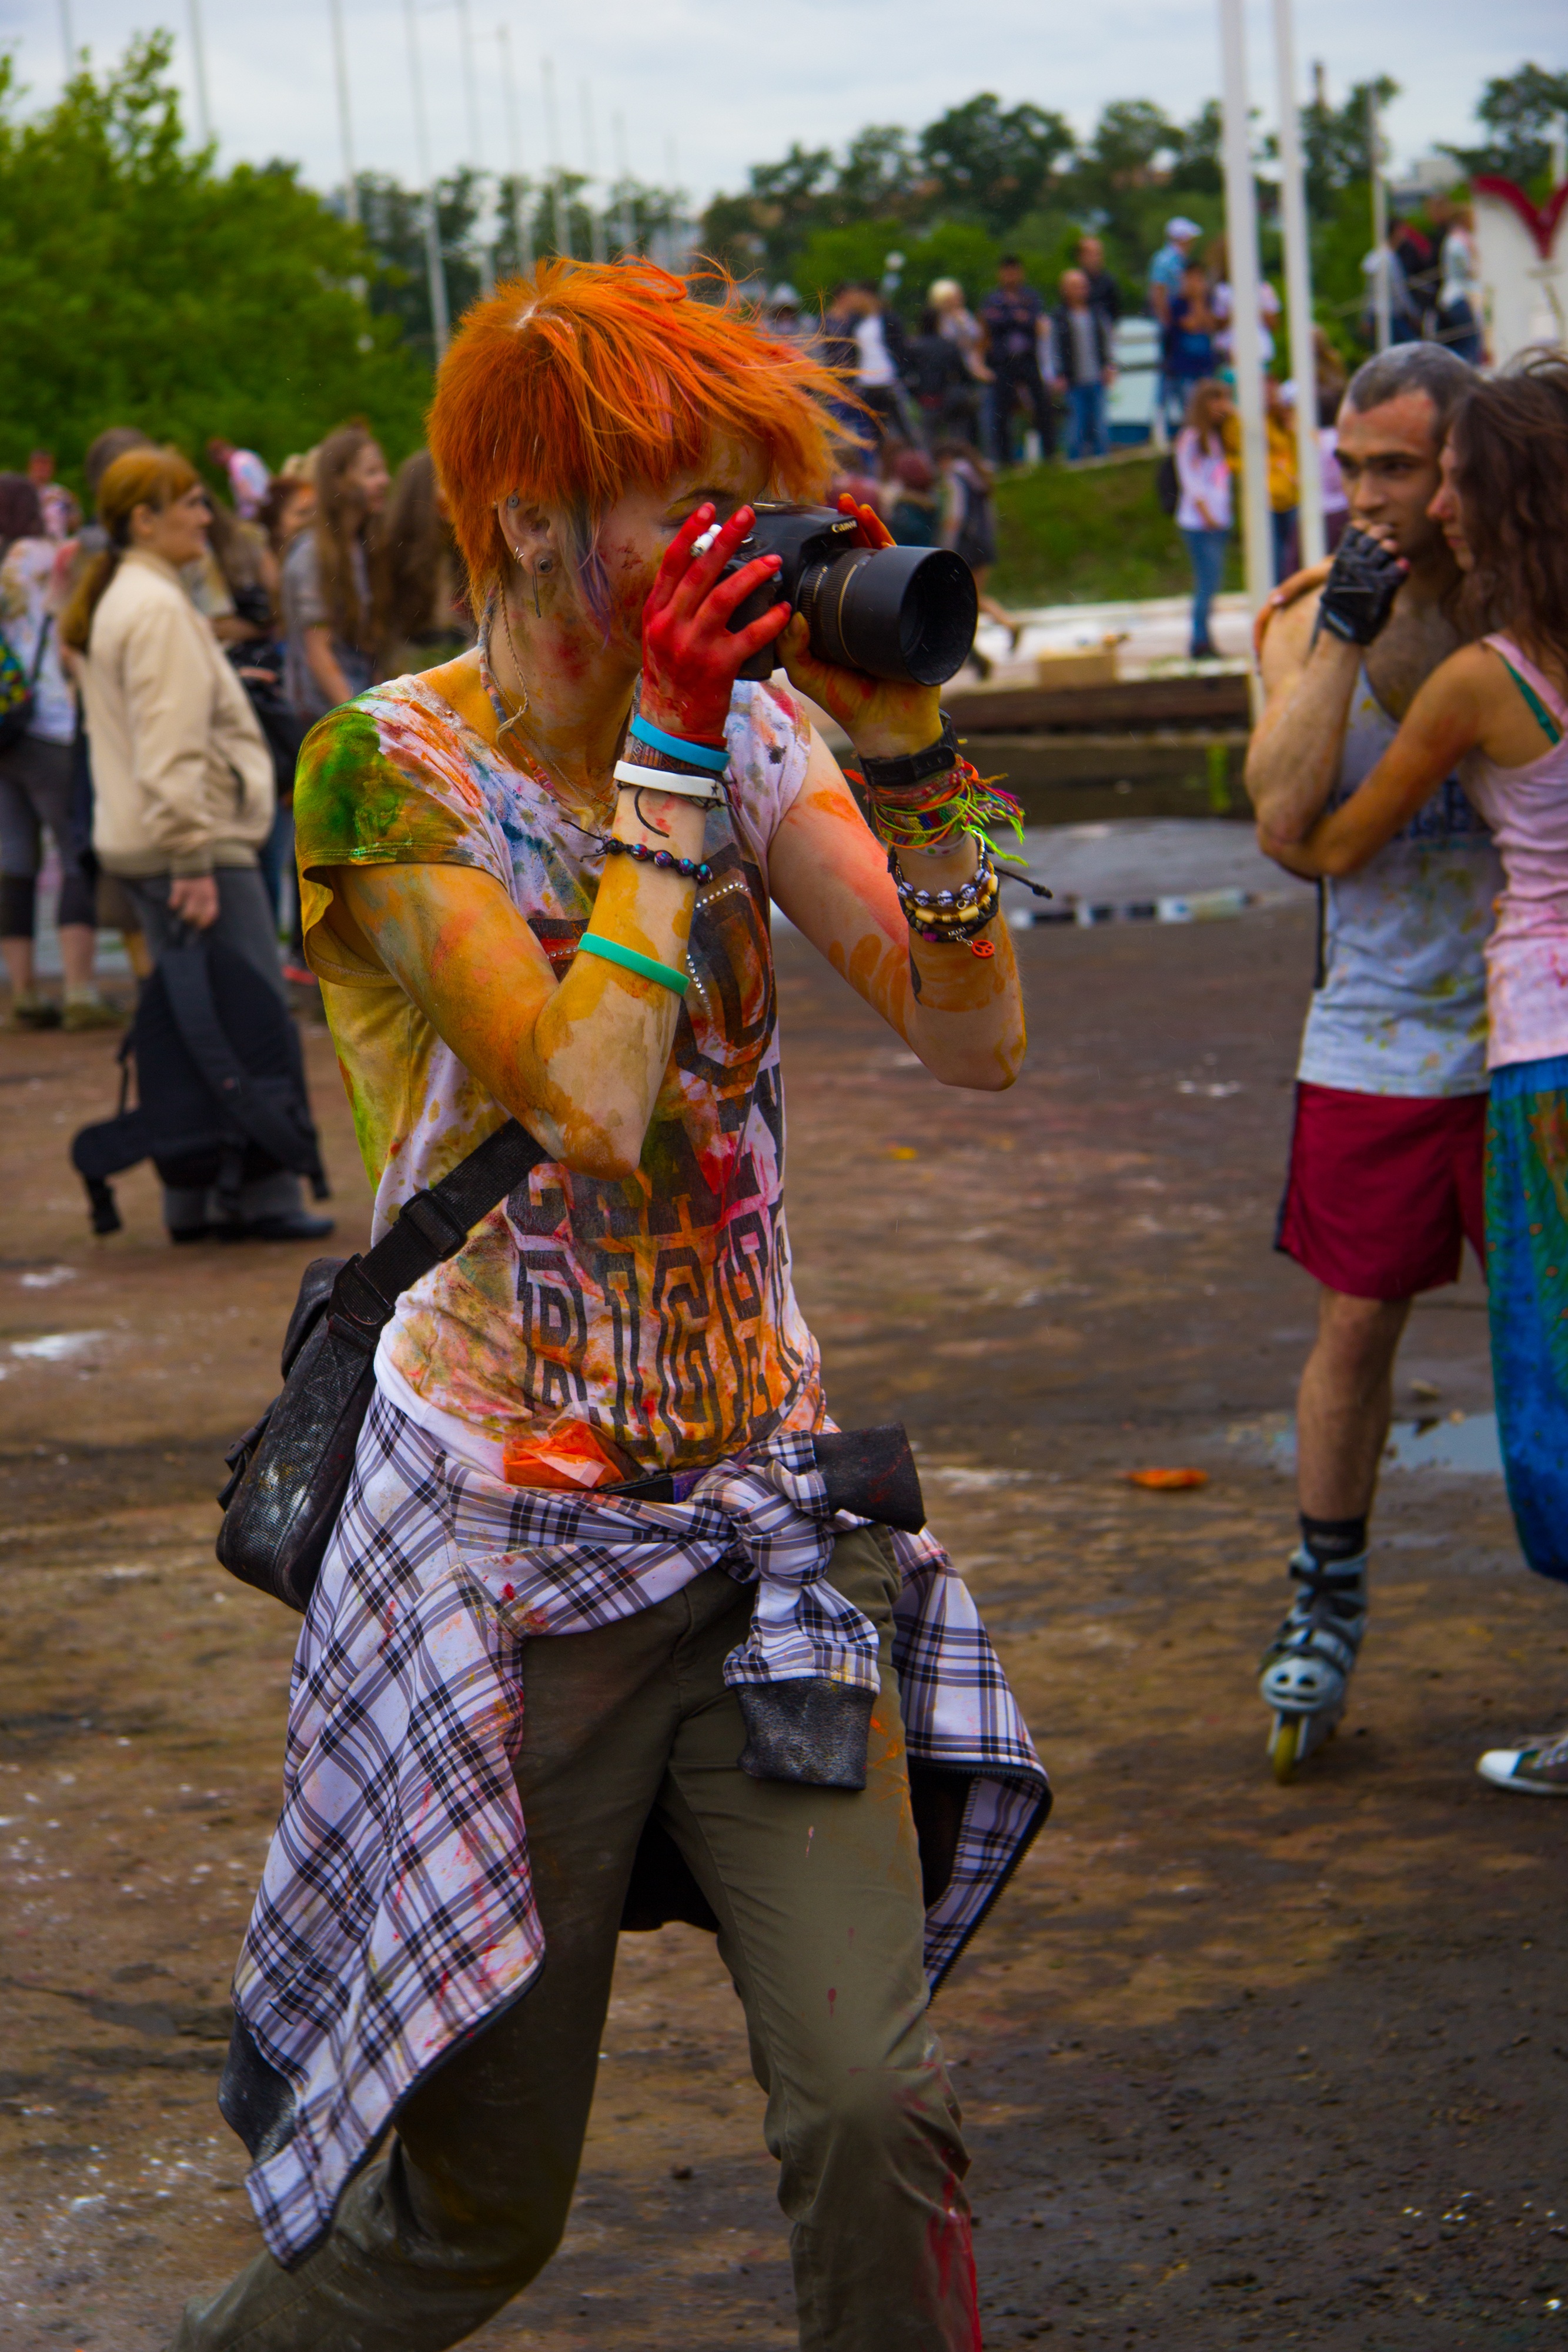
girl, street, camera, photographer, carnival, holiday, paint, clothing, festival, bright, redhead, moscow, india, russia, costume, 2017, holi, megalopolis